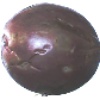
Label: passion_fruit